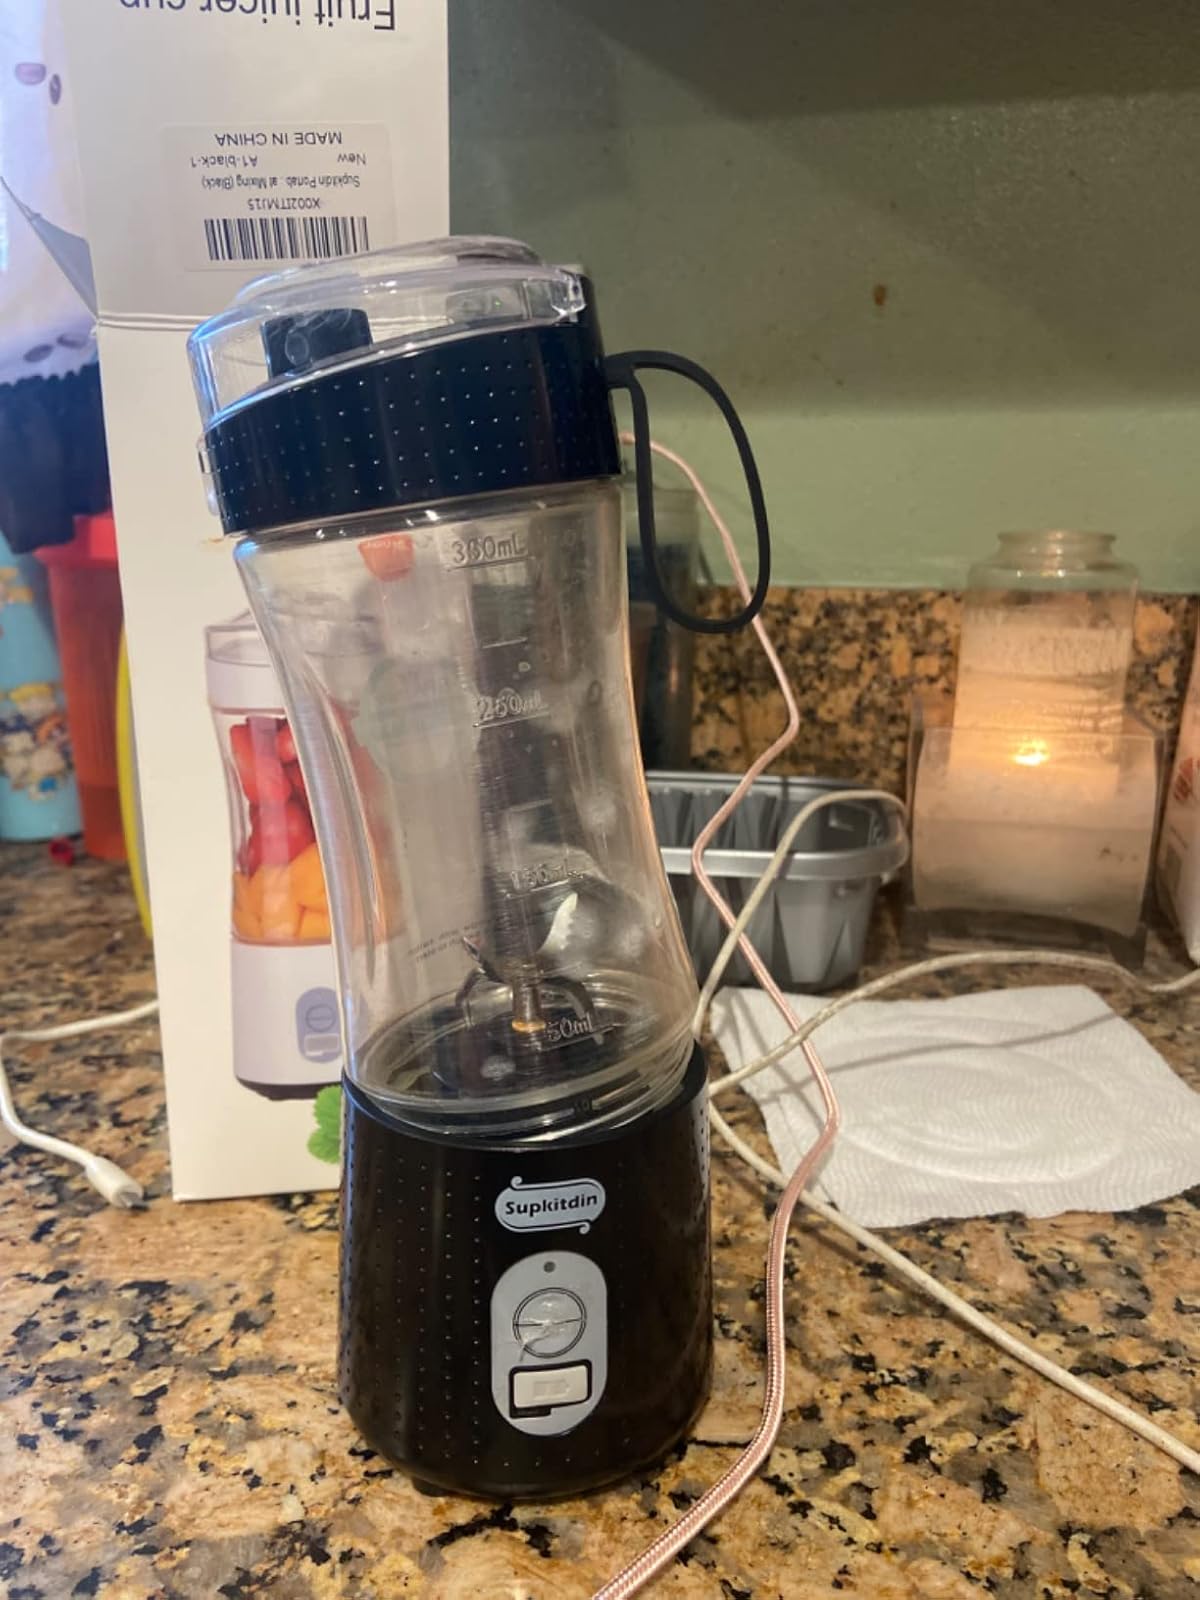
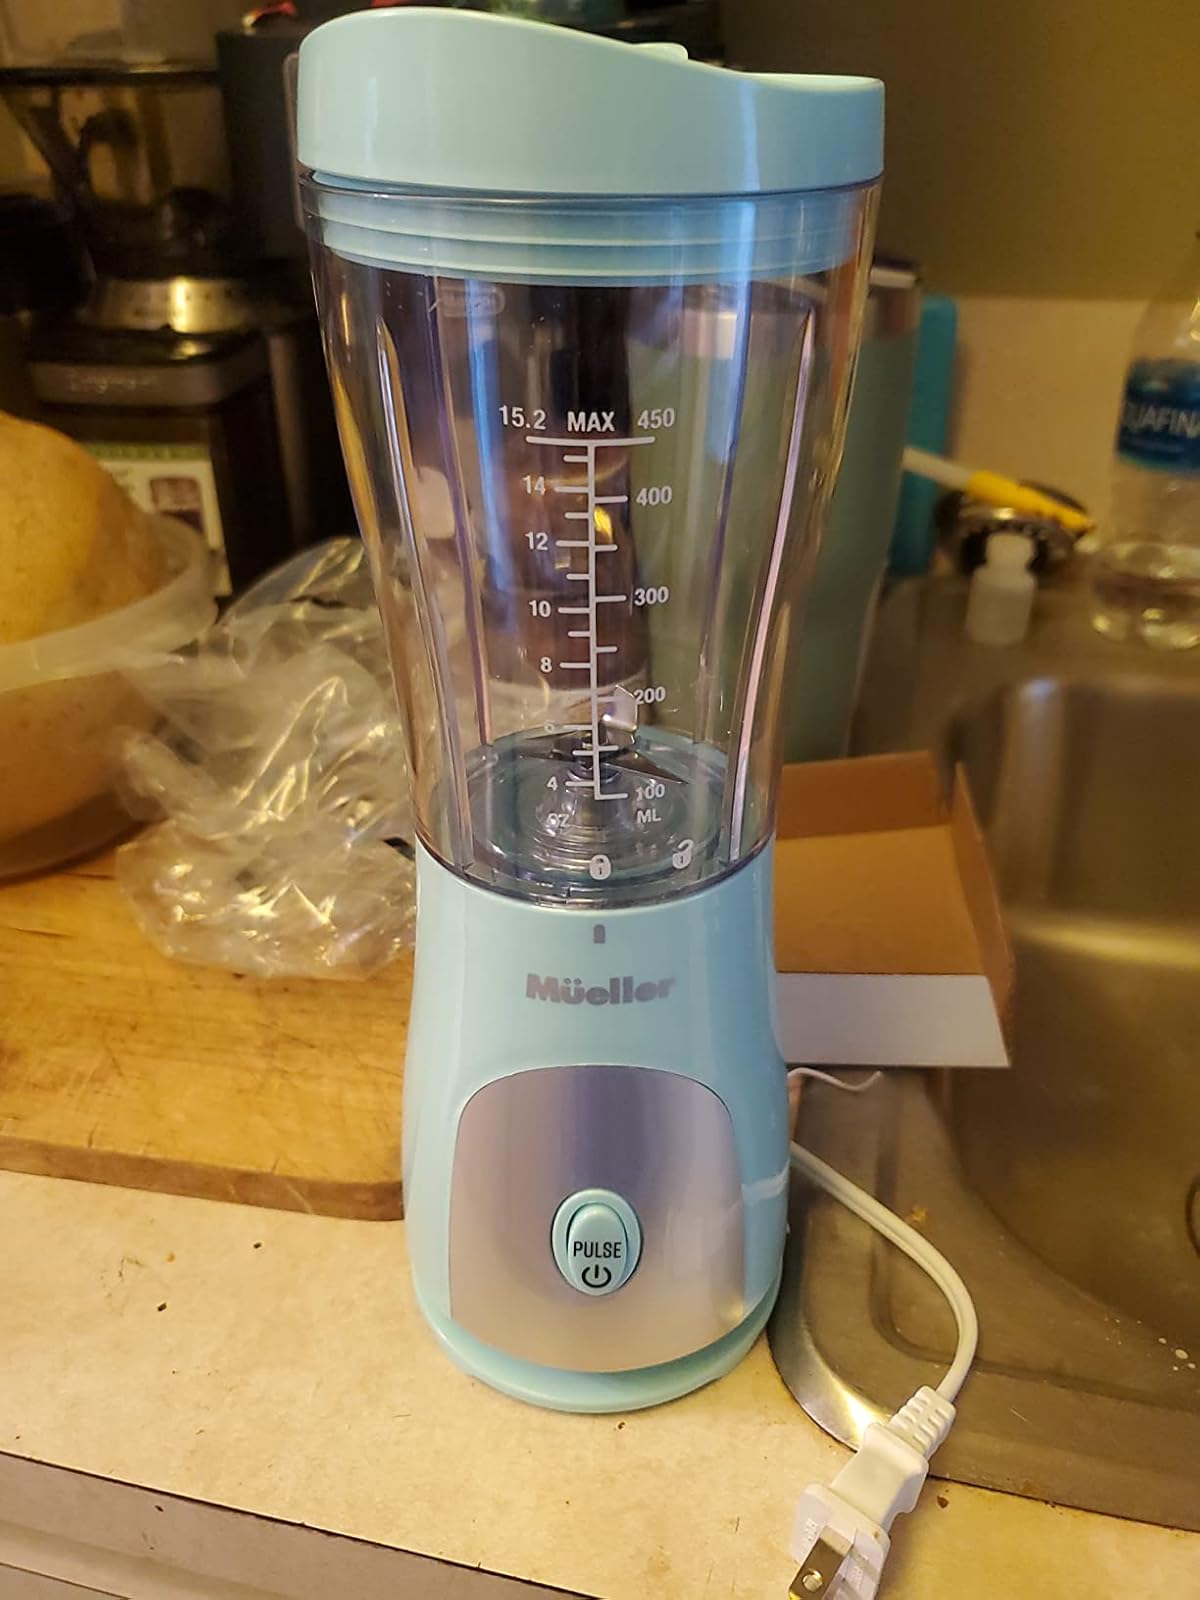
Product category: items_blender
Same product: no